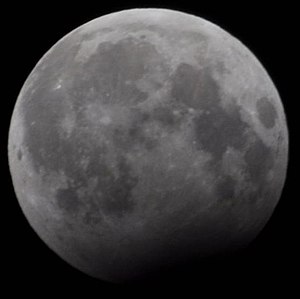
Blue Moon
Fuldmåne i december 2009.
Blue Moon er et begreb, der betegner to fuldmåner i samme måned. Betegnelsen anvendes på engelsk, hvor det kan henvise til dette eller være en metafor for en sjælden begivenhed.